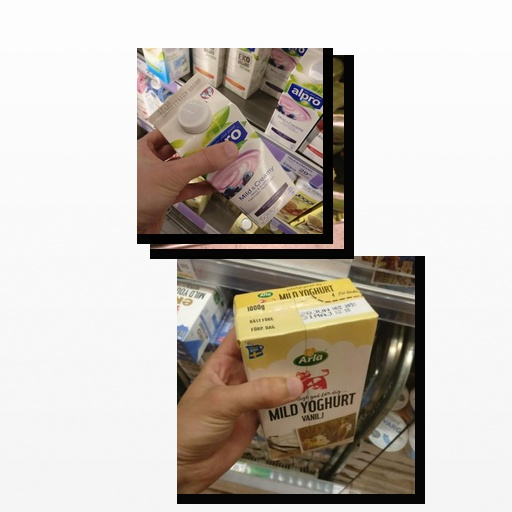
Food items: soyghurt, zucchini, vanilla_yogurt